Florida State Seminoles football

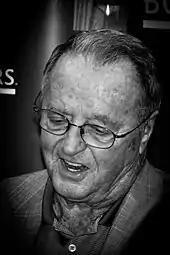
Bowden is the winningest coach in school history.

The 2013 Seminoles would hand then third ranked Clemson their worst home loss, set a new attendance record at Doak Campbell Stadium of 84,409 against the seventh ranked Miami Hurricanes, and set a school scoring record of 80 points in a game against the University of Idaho behind freshman quarterback and eventual Heisman Trophy winner Jameis Winston.